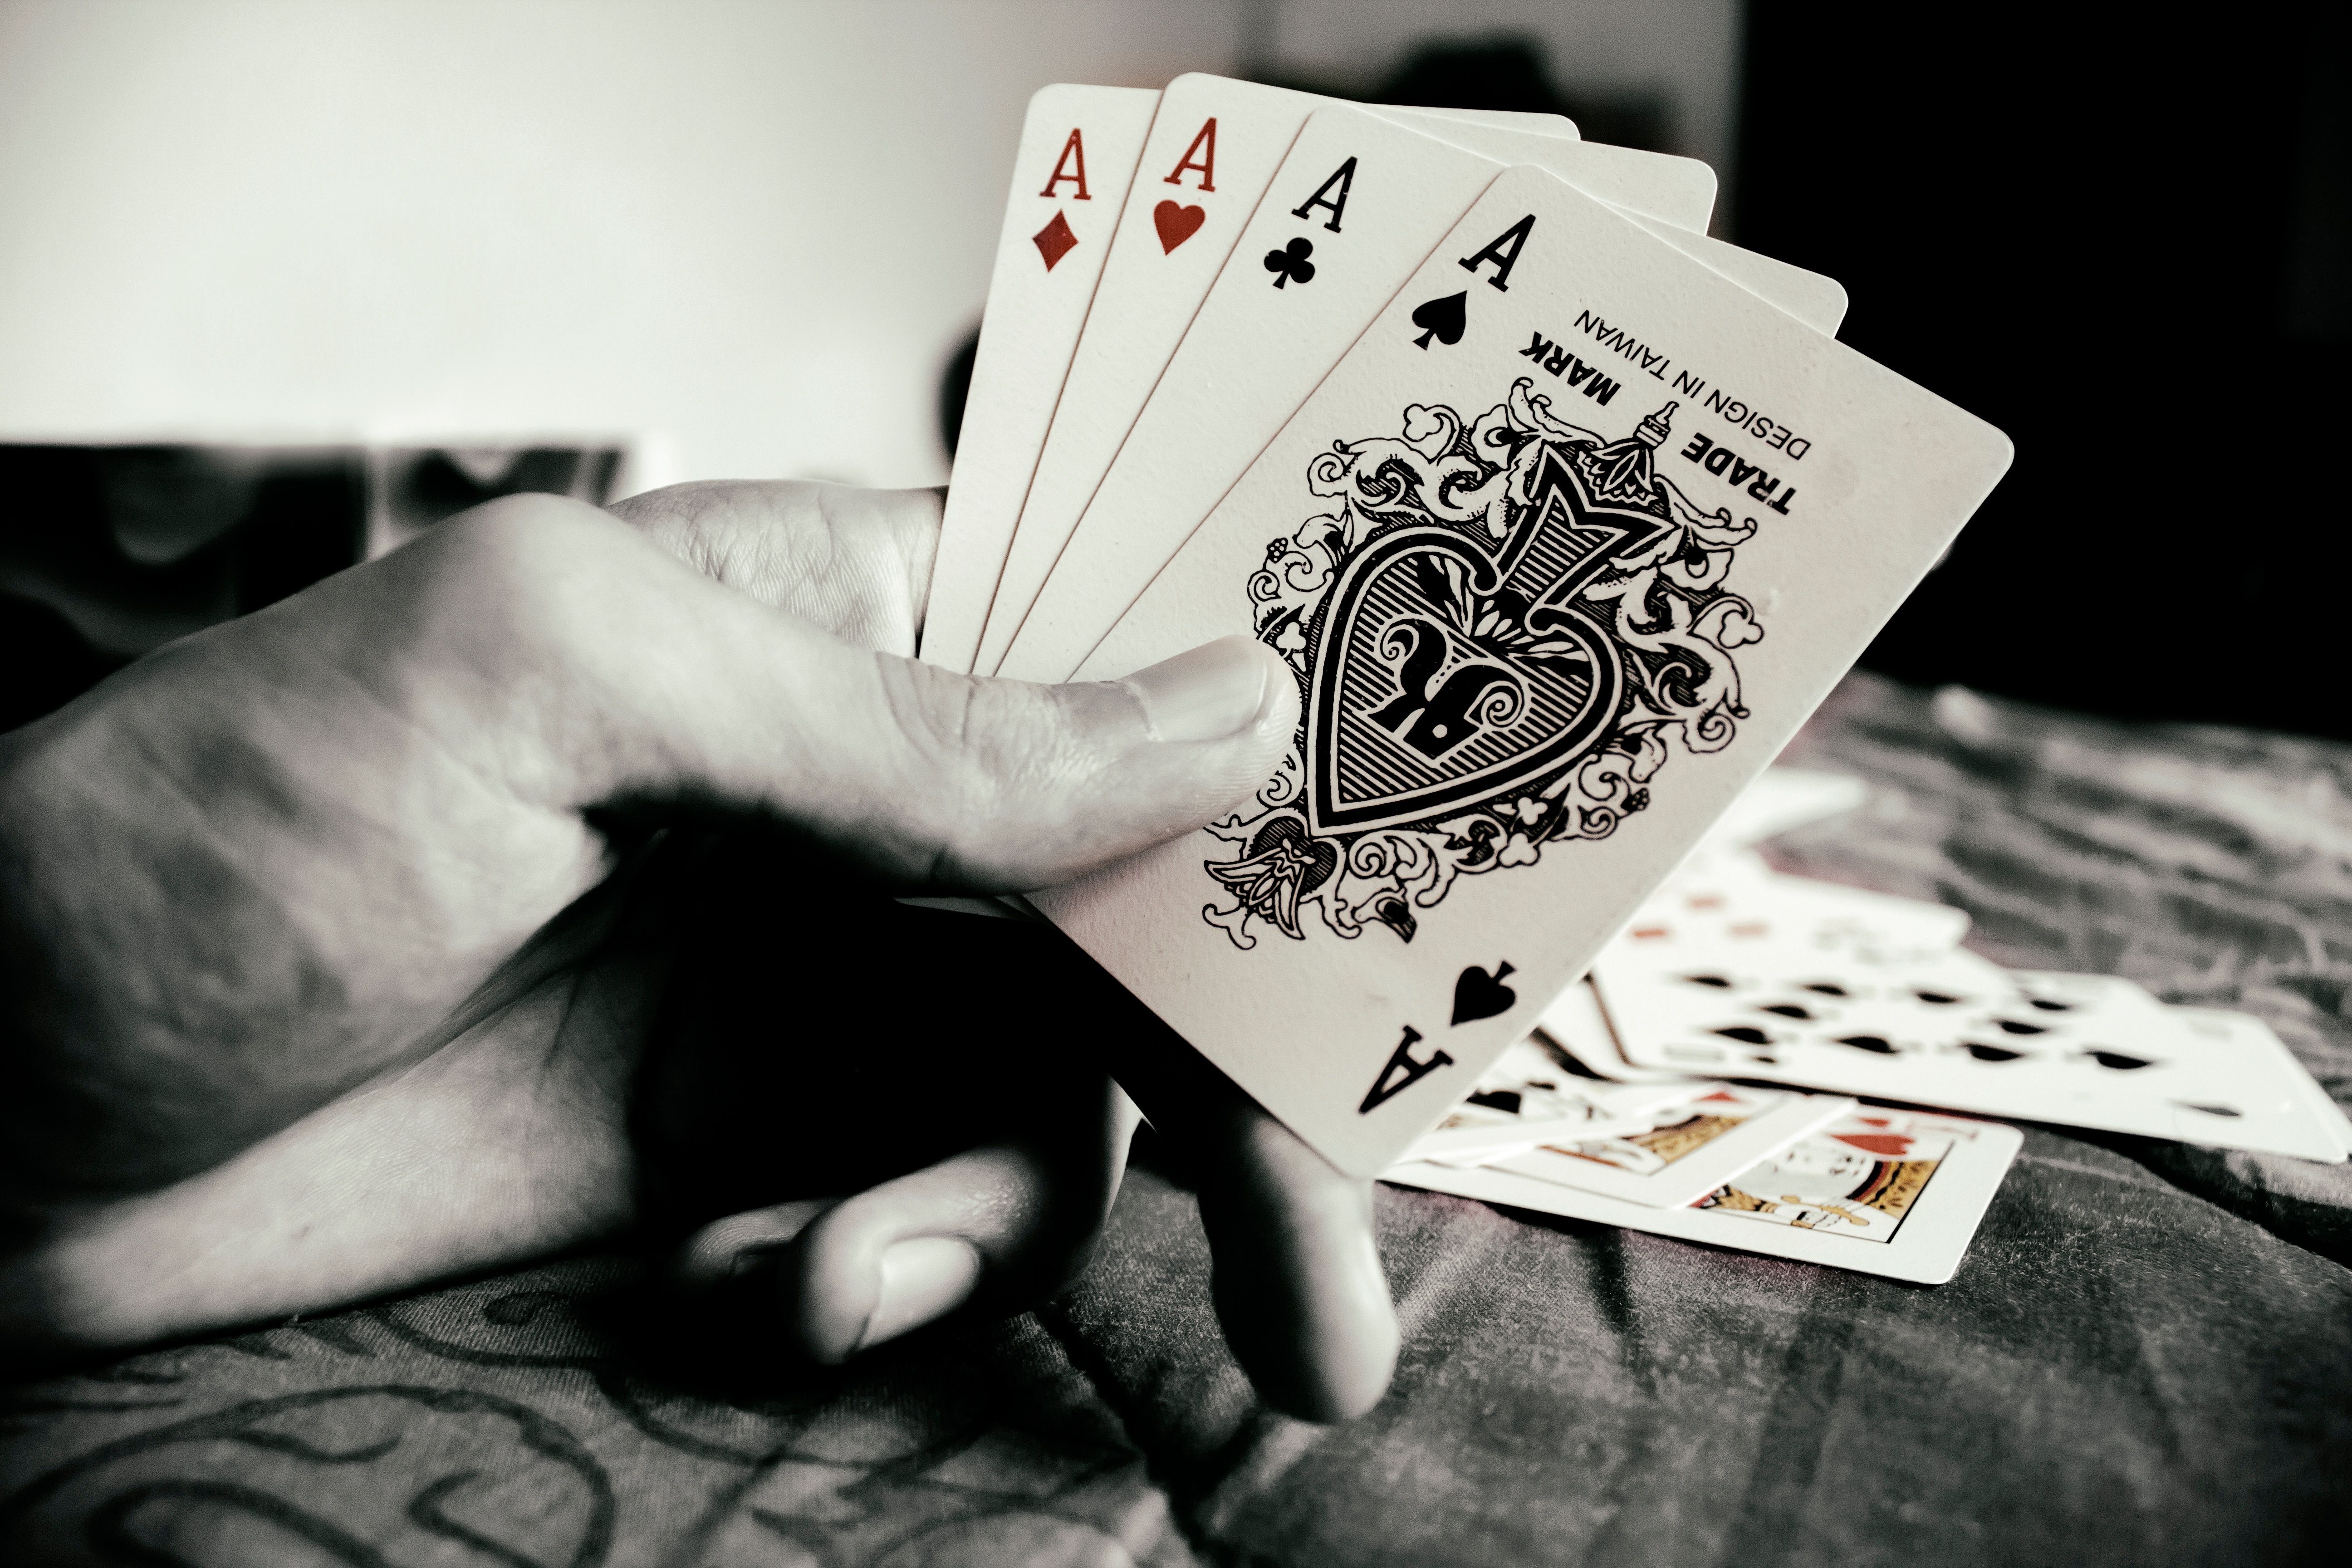
hand, black and white, white, black, monochrome, monochrome photography